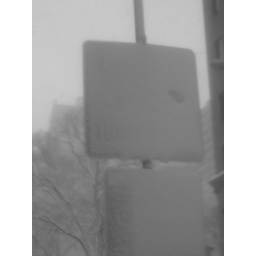
street signs plastered in snow